Calmodulin

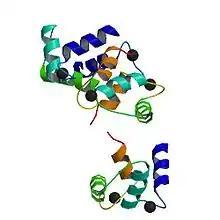
Solution structure of Ca-calmodulin "C"-terminal domain

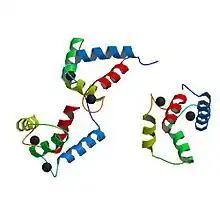
Solution structure of Ca-calmodulin "N"-terminal domain

Binding of Ca by the EF-hands causes an opening of the N- and C-domains, which exposes hydrophobic target-binding surfaces. These surfaces interact with complementary nonpolar segments on target proteins, typically consisting of groups of bulky hydrophobic amino acids separated by 10–16 polar and/or basic amino acids. The flexible central domain of calmodulin allows the protein to wrap around its target, although alternate modes of binding are known. "Canonical" targets of calmodulin, such as myosin light-chain kinases and CaMKII, bind only to the Ca-bound protein, whereas some proteins, such as NaV channels and IQ-motif proteins, also bind to calmodulin in the absence of Ca. Binding of calmodulin induces conformational rearrangements in the target protein via "mutually induced fit", leading to changes in the target protein's function.